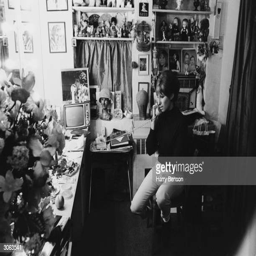
traditional pop artist uses the telephone in her dressing room